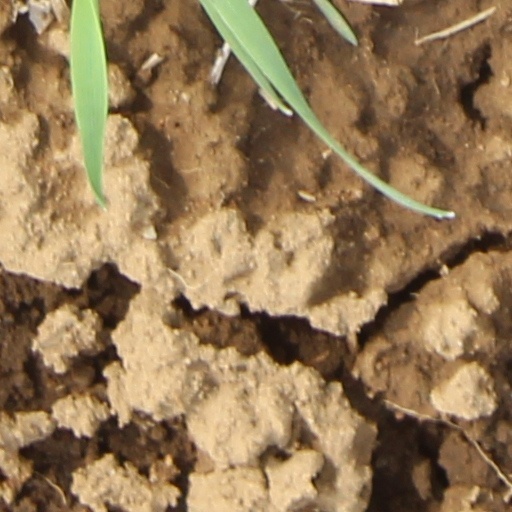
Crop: wheat